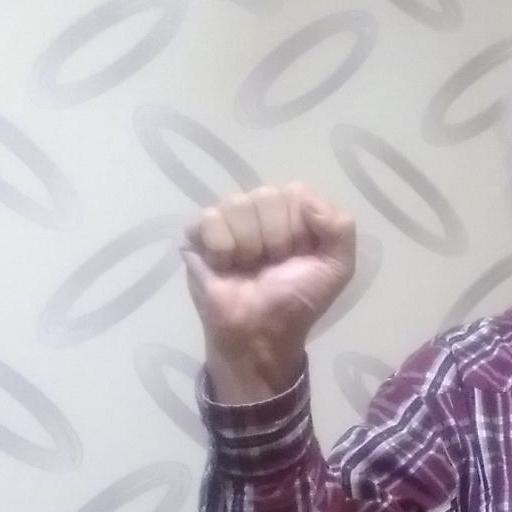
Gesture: fist